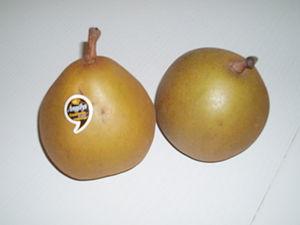
L'Angélys est une variété de poire, créée par l'INRA.